Yu Garden

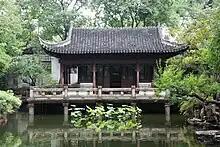
The Nine Lion Study, 2009.

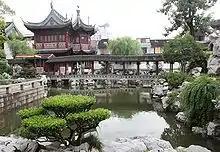
Another view of the Pavilion of Listening to Billows, 2009.

Today, Yu Garden occupies an area of 2 hectares (5 acres).The approach to the garden is across a Nine-turn bridge crossing a small pond with a teahouse. The entrance is off the forecourt at the end of the bridge. Yu Garden reflects the garden style of Jiangnan garden architecture in the Ming and Qing dynasties. It perfectly blends decorative halls, elaborate pavilions, glittering ponds, zigzag bridges, archways, and exquisite rockeries.